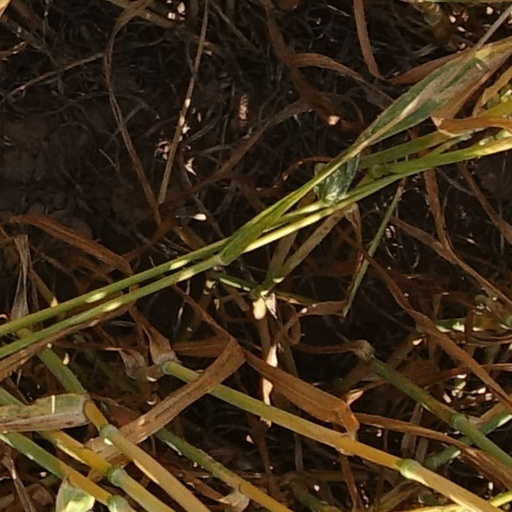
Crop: wheat